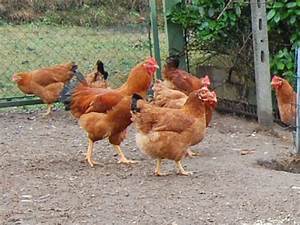
Label: chicken